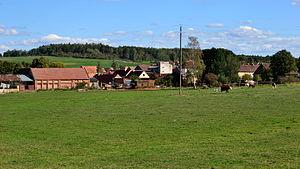
Přílepy est une commune du district de Rakovník, dans la région de Bohême-Centrale, en République tchèque. Sa population s'élevait à 213 habitants en 2020.